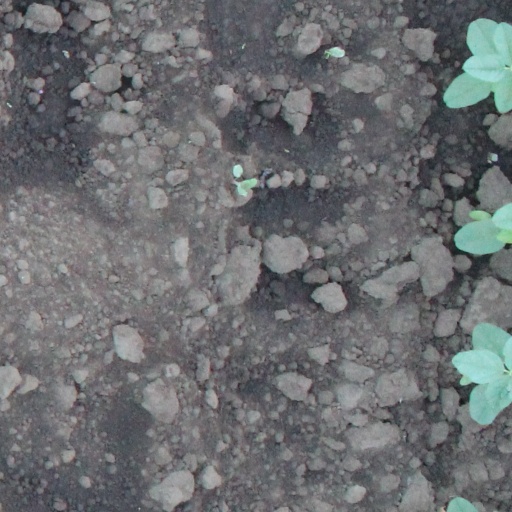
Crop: soybean